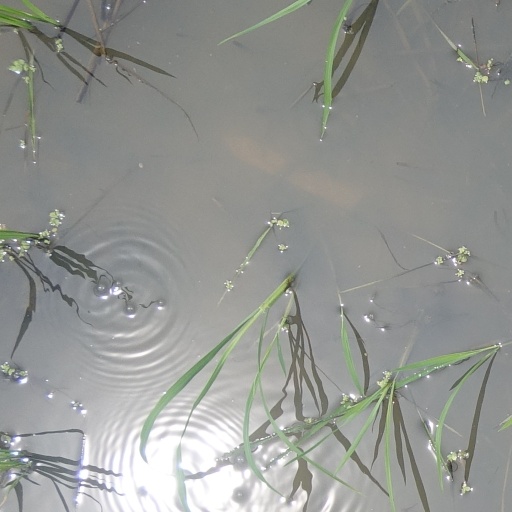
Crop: rice